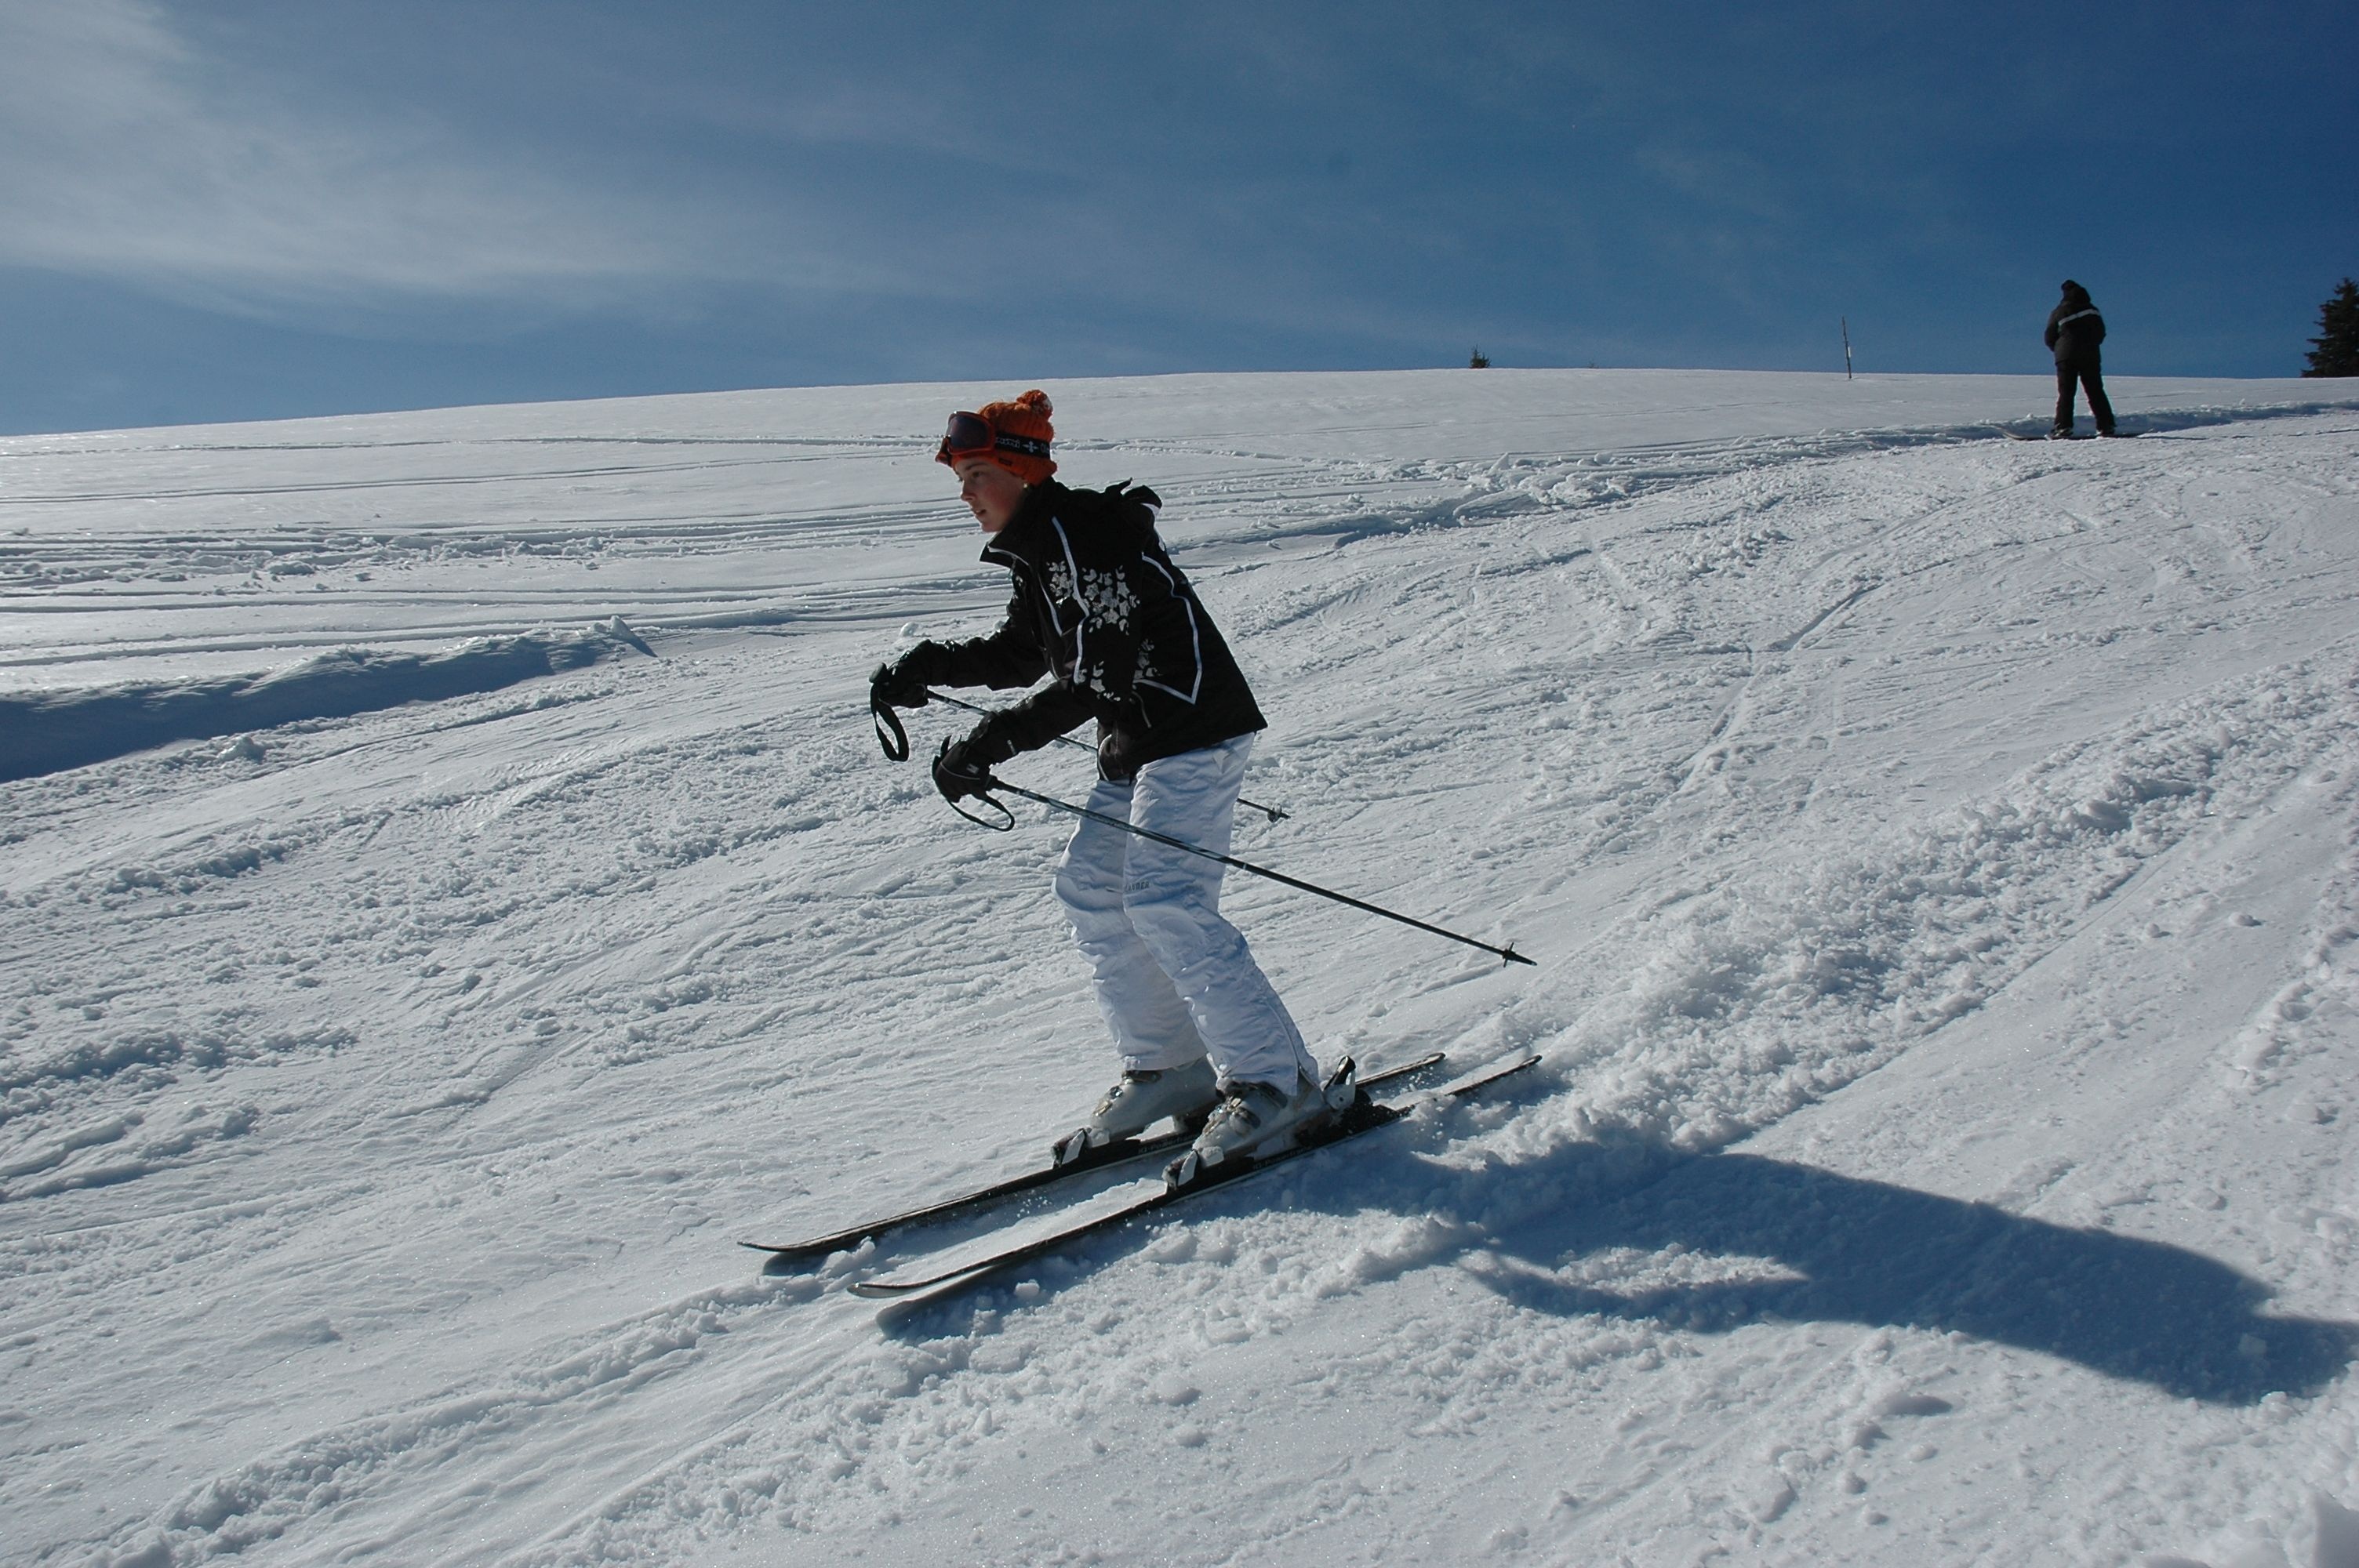
outdoor, mountain, snow, cold, winter, sky, white, sport, vacation, female, snowboard, skiing, season, sports equipment, winter sport, sports, downhill, ski, footwear, joy, active, piste, skier, ski touring, nordic skiing, ski mountaineering, ski equipment, telemark skiing